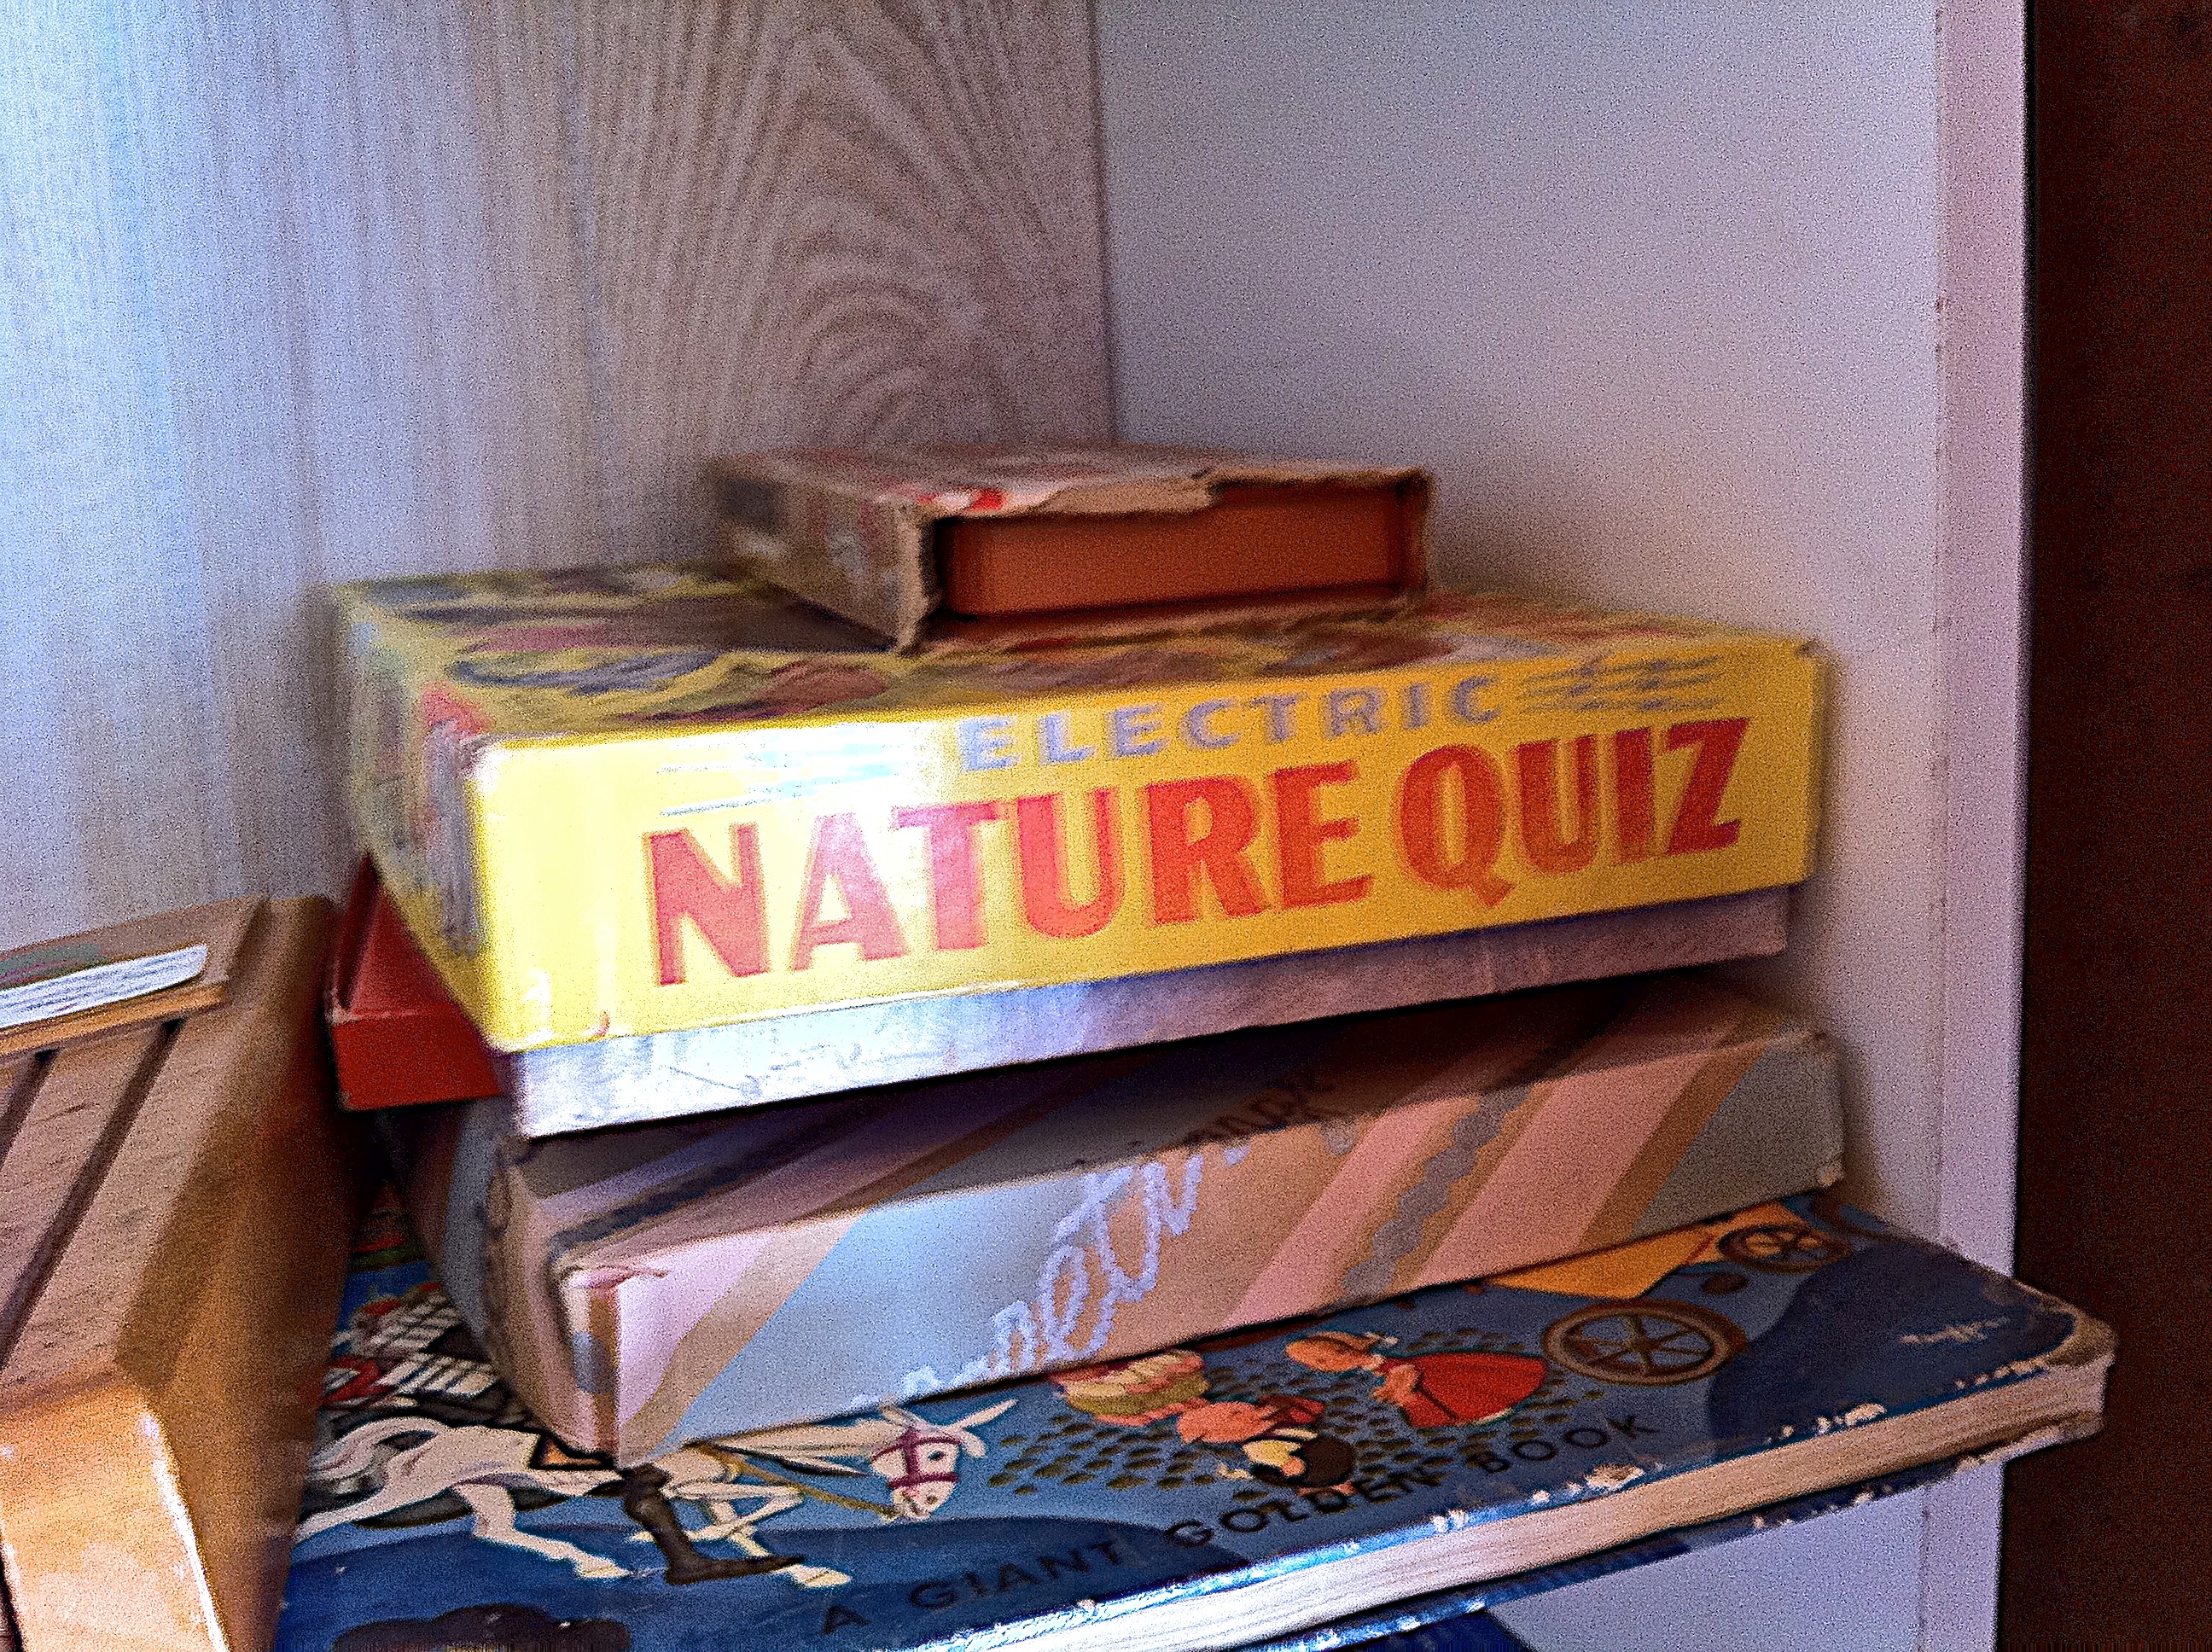
wood, game, furniture, room, art